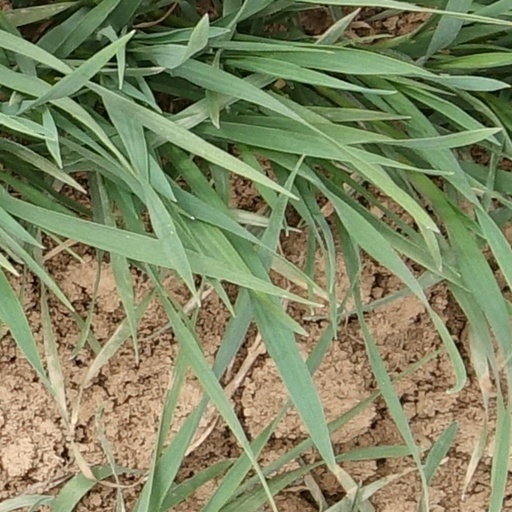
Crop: wheat